Patrick Gwynne

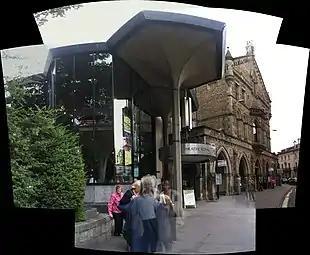
York Theatre Royal, showing a distinctive and characteristic modernist addition by Gwynne, 1967

Alban Patrick Gwynne (24 March 1913 – 3 May 2003) was a British modernist architect with Welsh roots, best known for designing and building The Homewood, which he left to the National Trust in 2003.